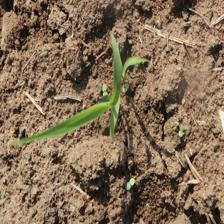
Label: Sorghum